Ferruccio Busoni discography

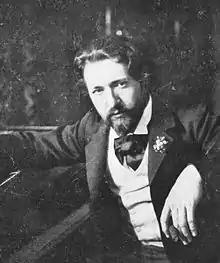
Ferruccio Busoni

Ferruccio Busoni discography is a list of recordings of music composed or adapted by Ferruccio Busoni. For recordings of music with Busoni as pianist, see Ferruccio Busoni discography (as pianist).